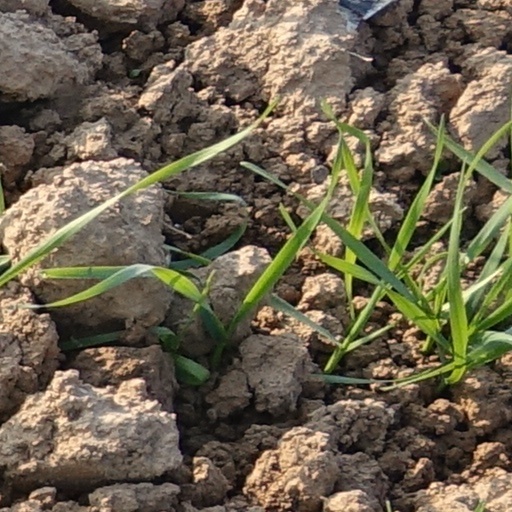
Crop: wheat